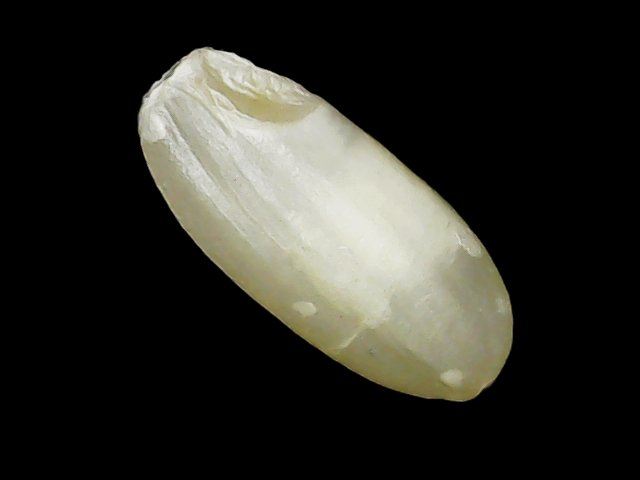
Rice variety: Binadhan10